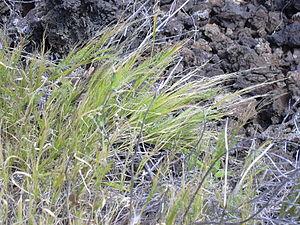
La liste des espèces du genre Panicum comprend près de 450 espèces acceptées.